Patriots (novel series)

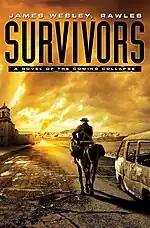
Cover of the first edition of "Survivors".

Much of Survivors: A Novel of the Coming Collapse takes place in the Four Corners region, specifically in and around Bloomfield and Farmington, New Mexico, although the book's climax takes place in and near Prescott, Arizona and several sub-plots take place as far away as Afghanistan. The cover artwork was created by Tony Mauro Jr.